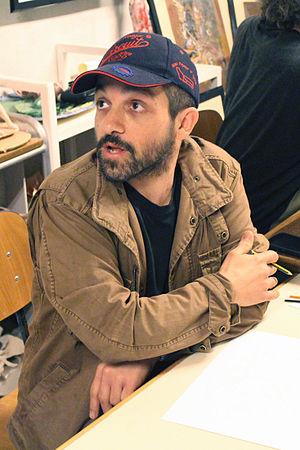
Fabio Celoni est un auteur de bande dessinée italien.